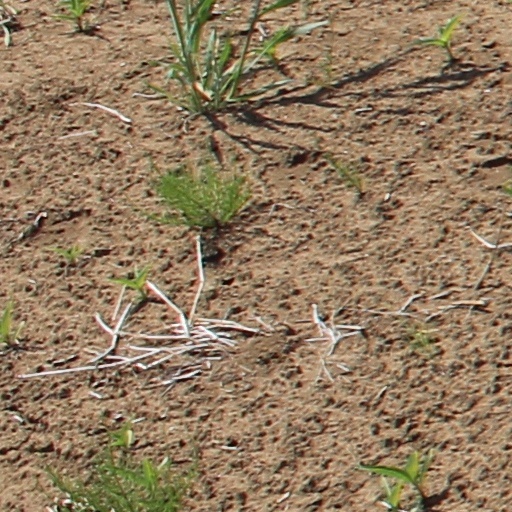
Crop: wheat